The M. K. Morse Company

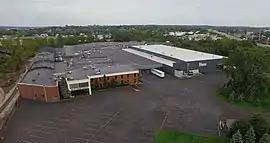
Headquarters of The M. K. Morse Company

On January 26, 1980, a fire burned down Morse's first factory located at 10th Street and High Avenue NW, Canton, Ohio. The headquarters moved into a 450,000 square foot factory in southeast Canton at 1101 11th Street SE.